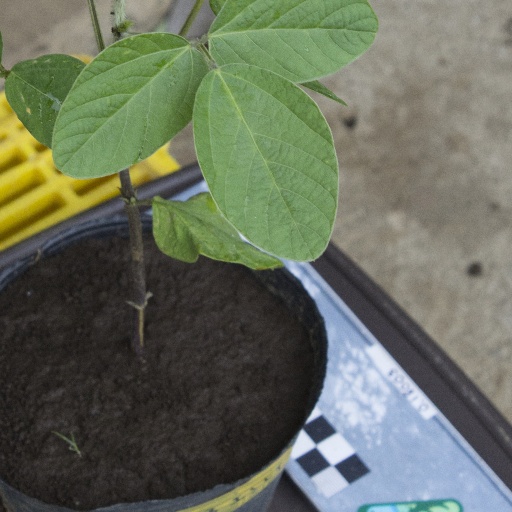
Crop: soybean